Swansea Maliphant Depot

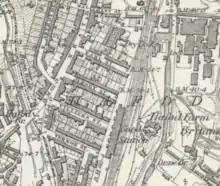
Maliphant Street and Maliphant Sidings,from an Ordnance Survey map of 1884.Swansea (High Street) station is to the south of the mapped area.

Swansea (High Street) railway station was built in 1850 for the South Wales Railway, which was absorbed into the Great Western Railway in 1863. Sidings were constructed north of the station on the east side of the main line railway out of High Street station, opposite a goods station on the west side; "Maliphant Street" passed beneath the main line of the railway north of the goods station.